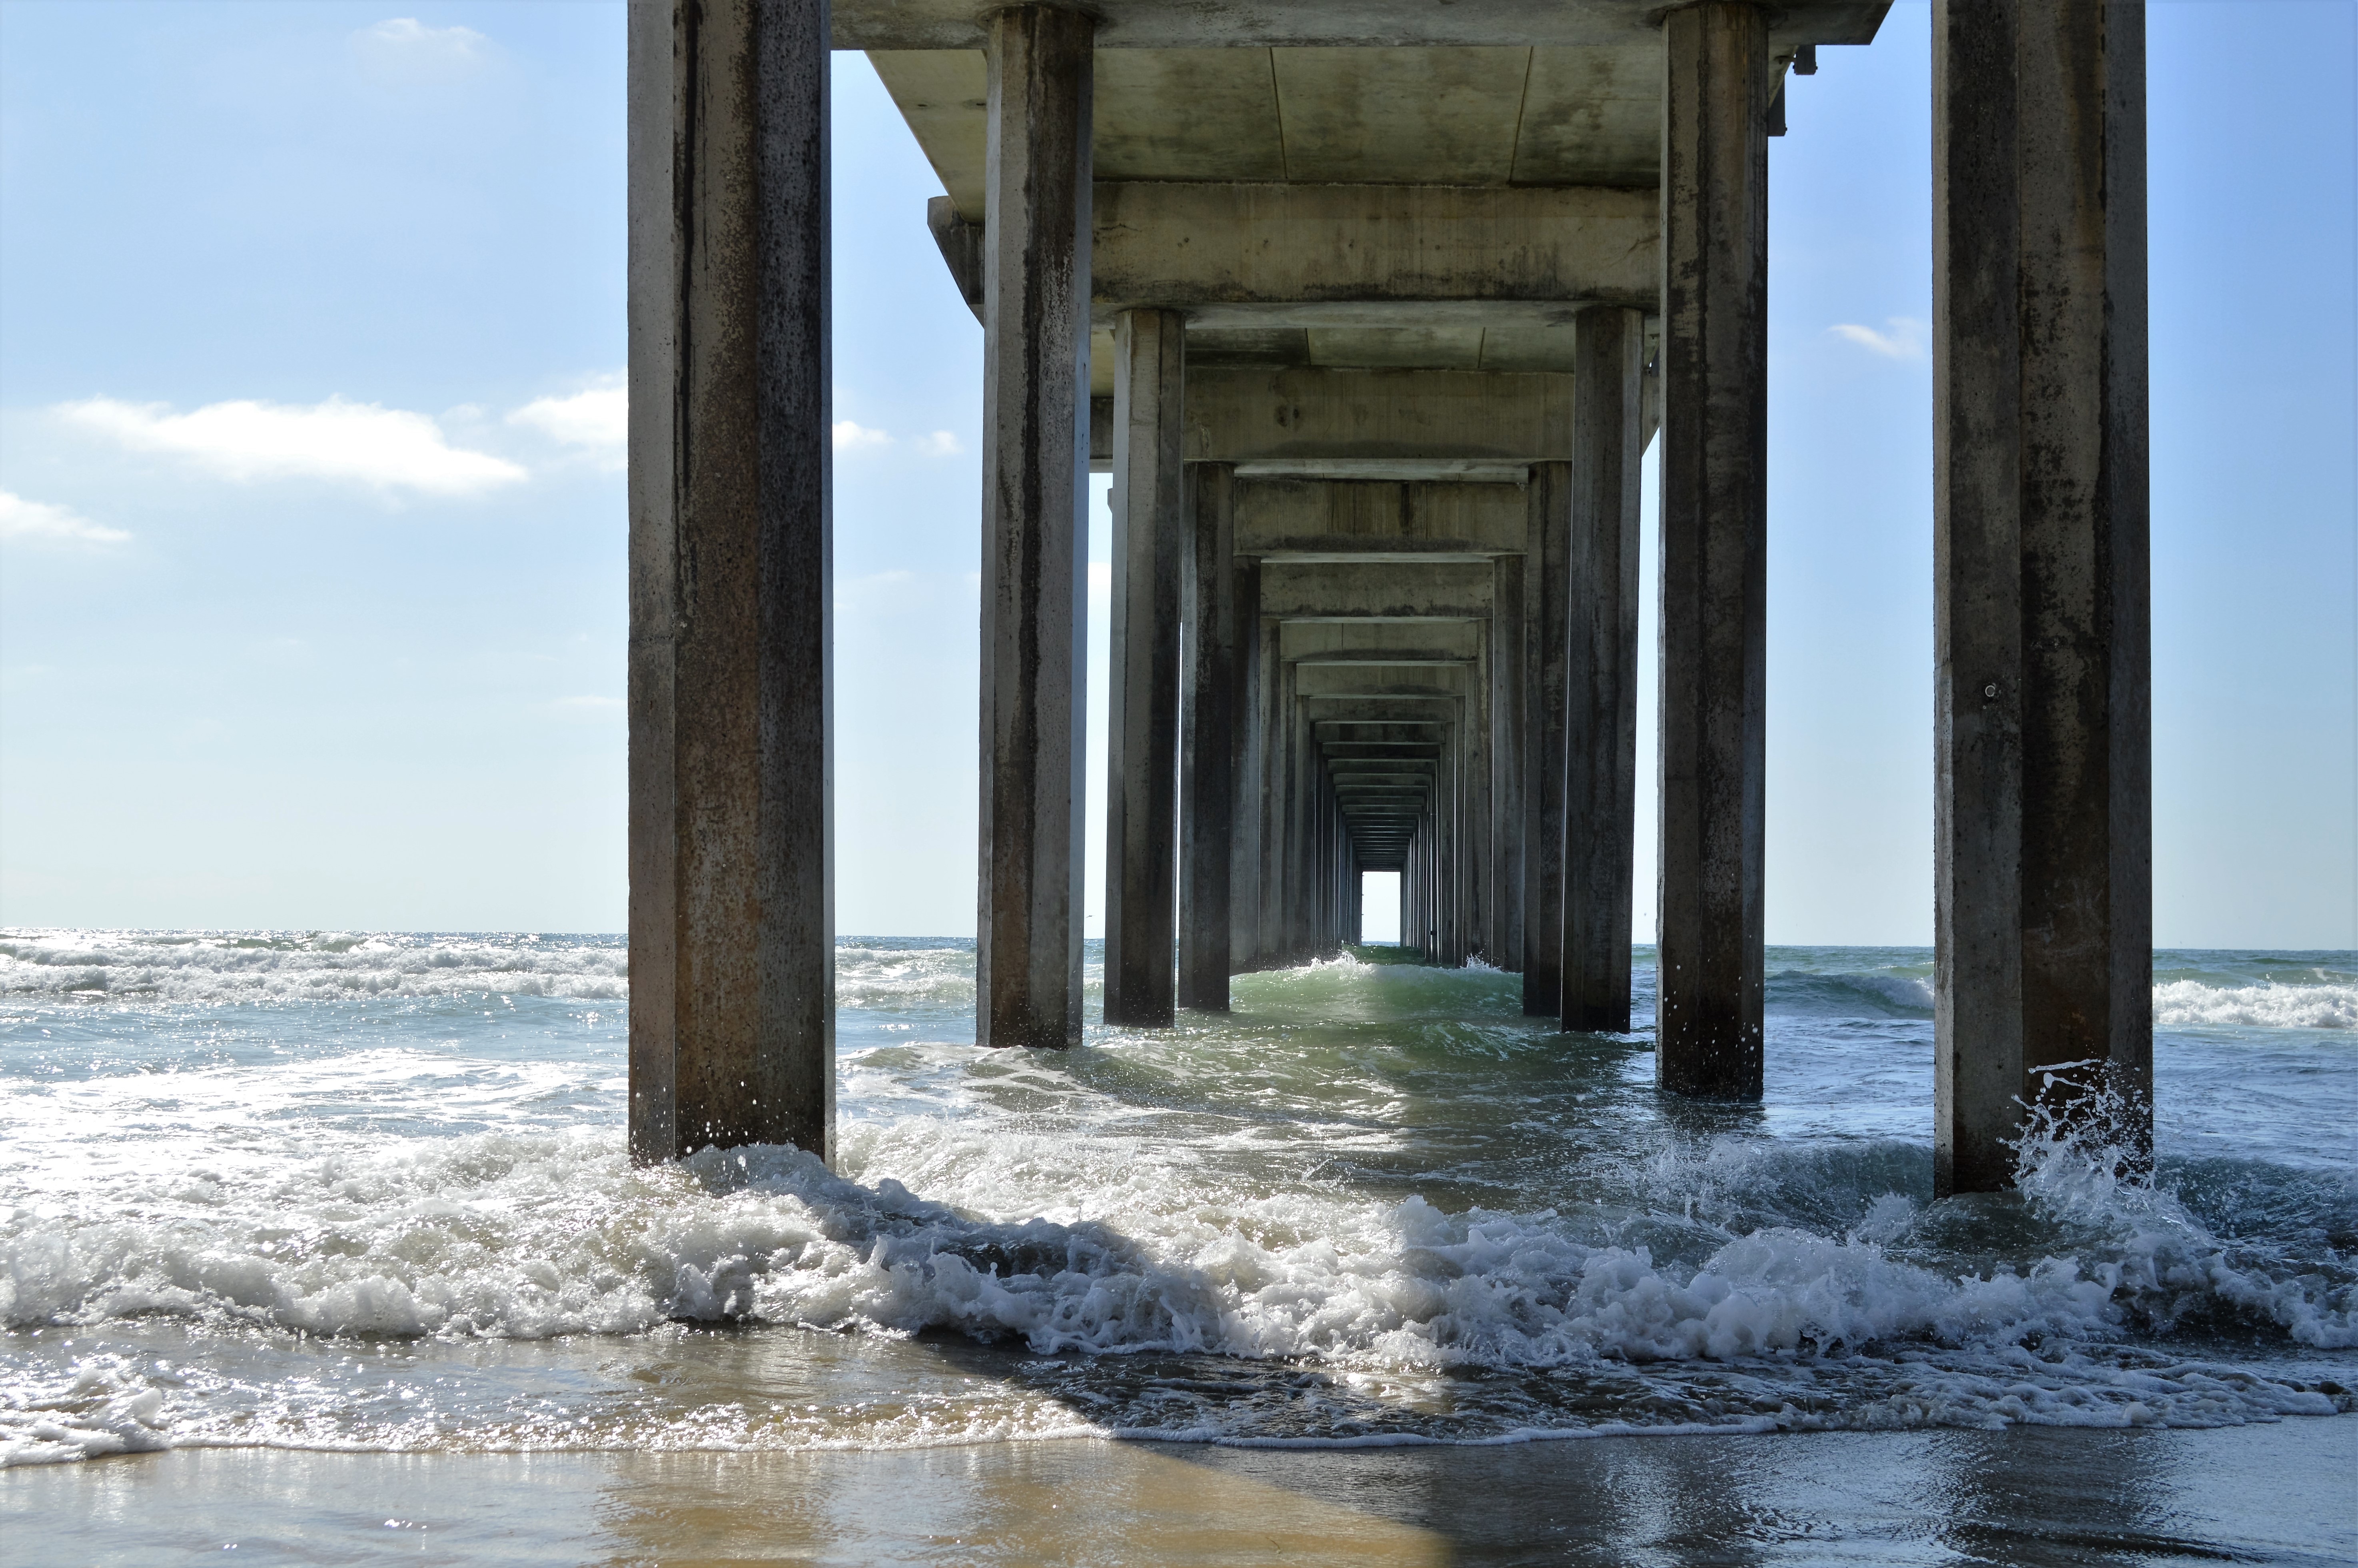
sea, coast, water, ocean, bridge, wave, pier, vacation, landmark